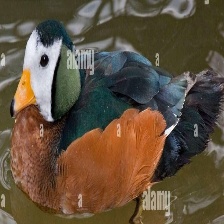
Species: AFRICAN PYGMY GOOSE
Scientific name: NETTAPUS AURITUS
ImageNet parent category: goose